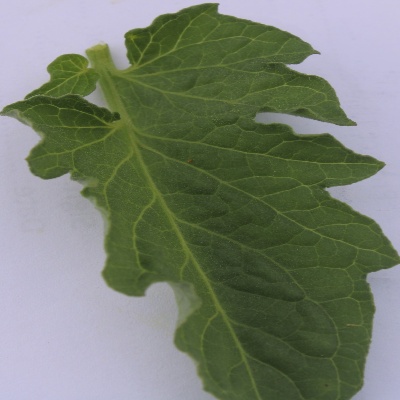
Crop: Tomato
Condition: healthy